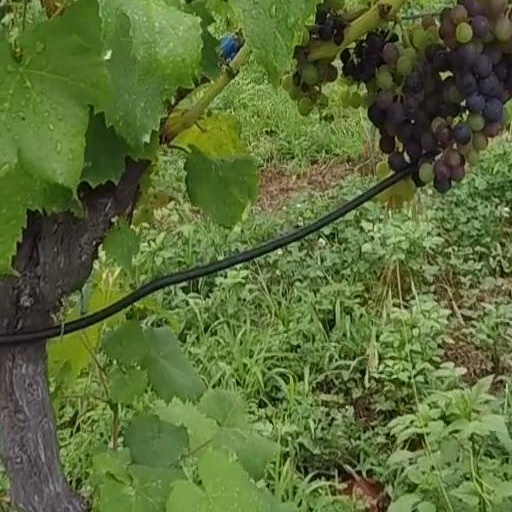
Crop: grape